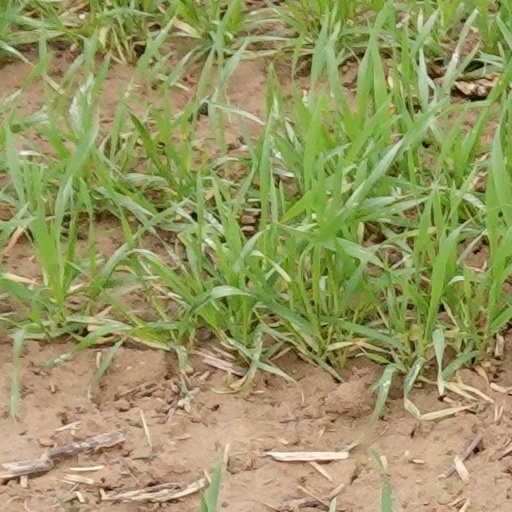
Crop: wheat